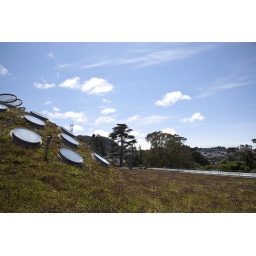
The green roof of the Cal Academy of Sciences. San Francisco houses can be seen in the background.